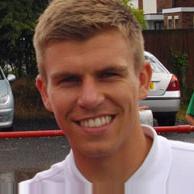
Age: 23